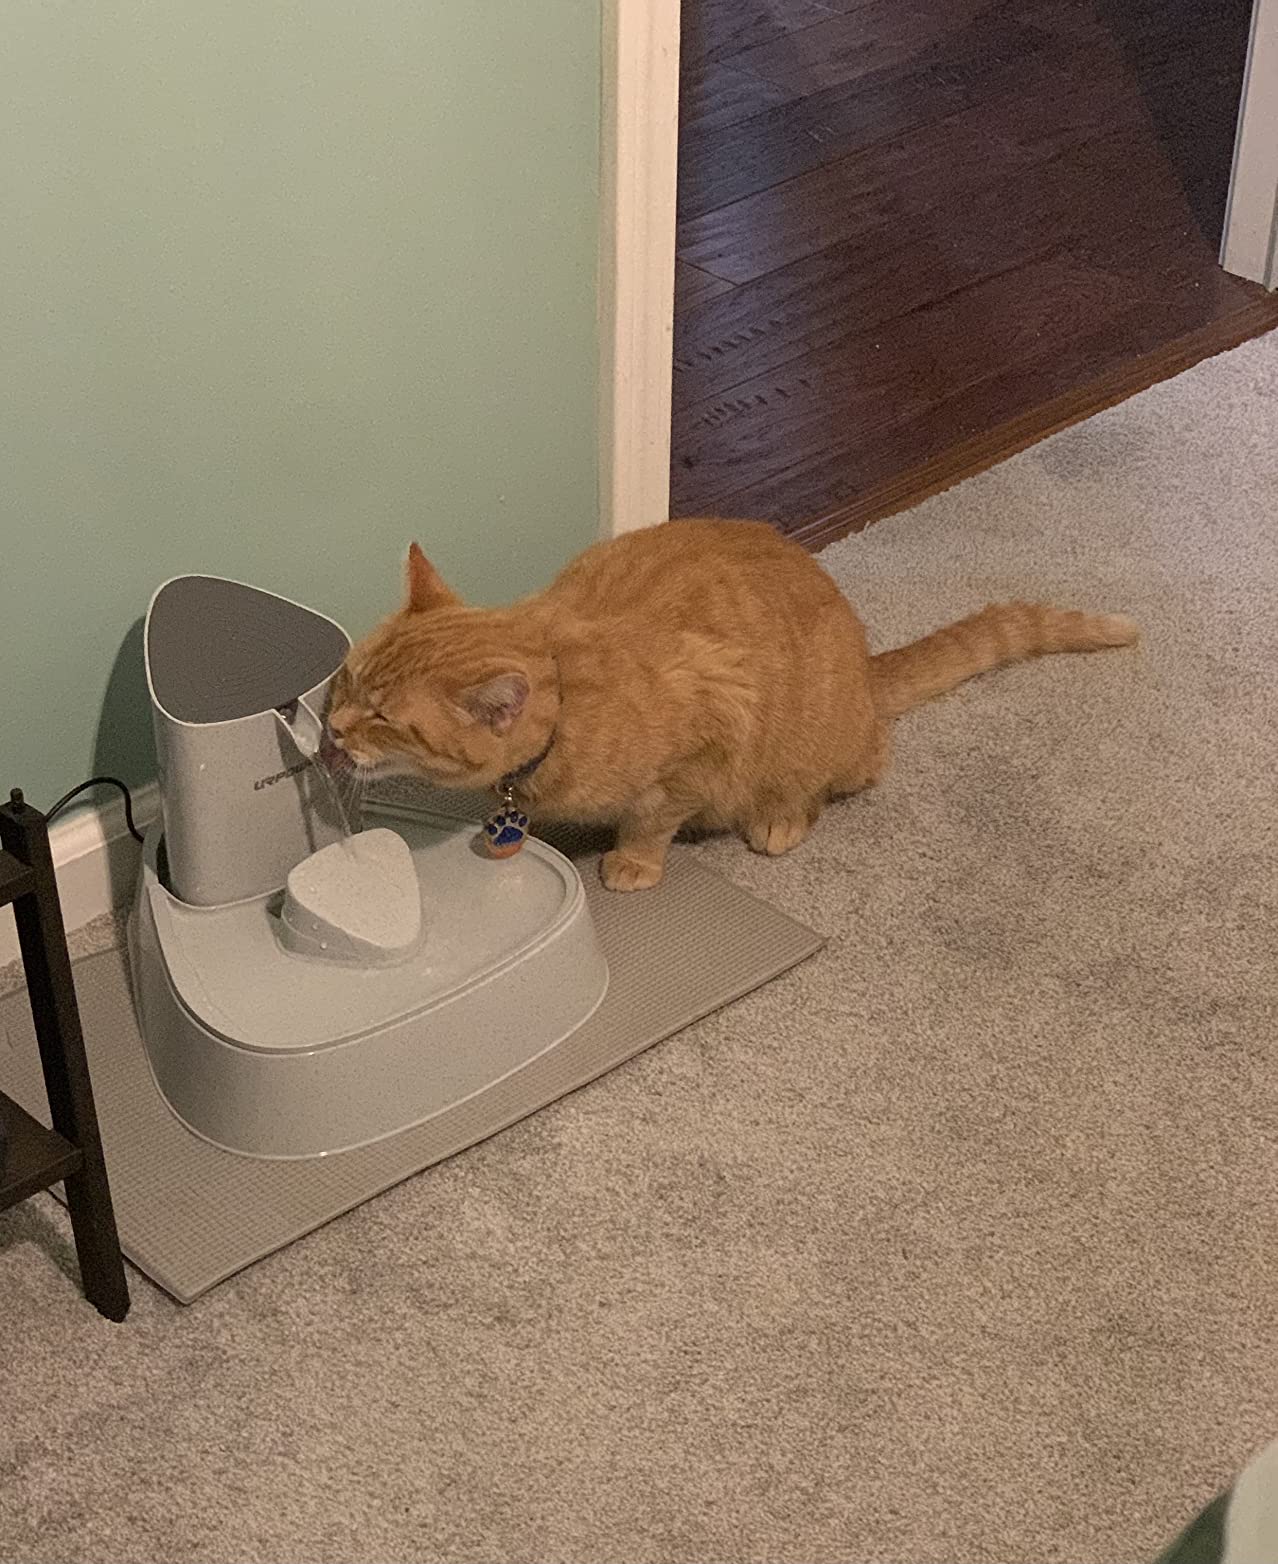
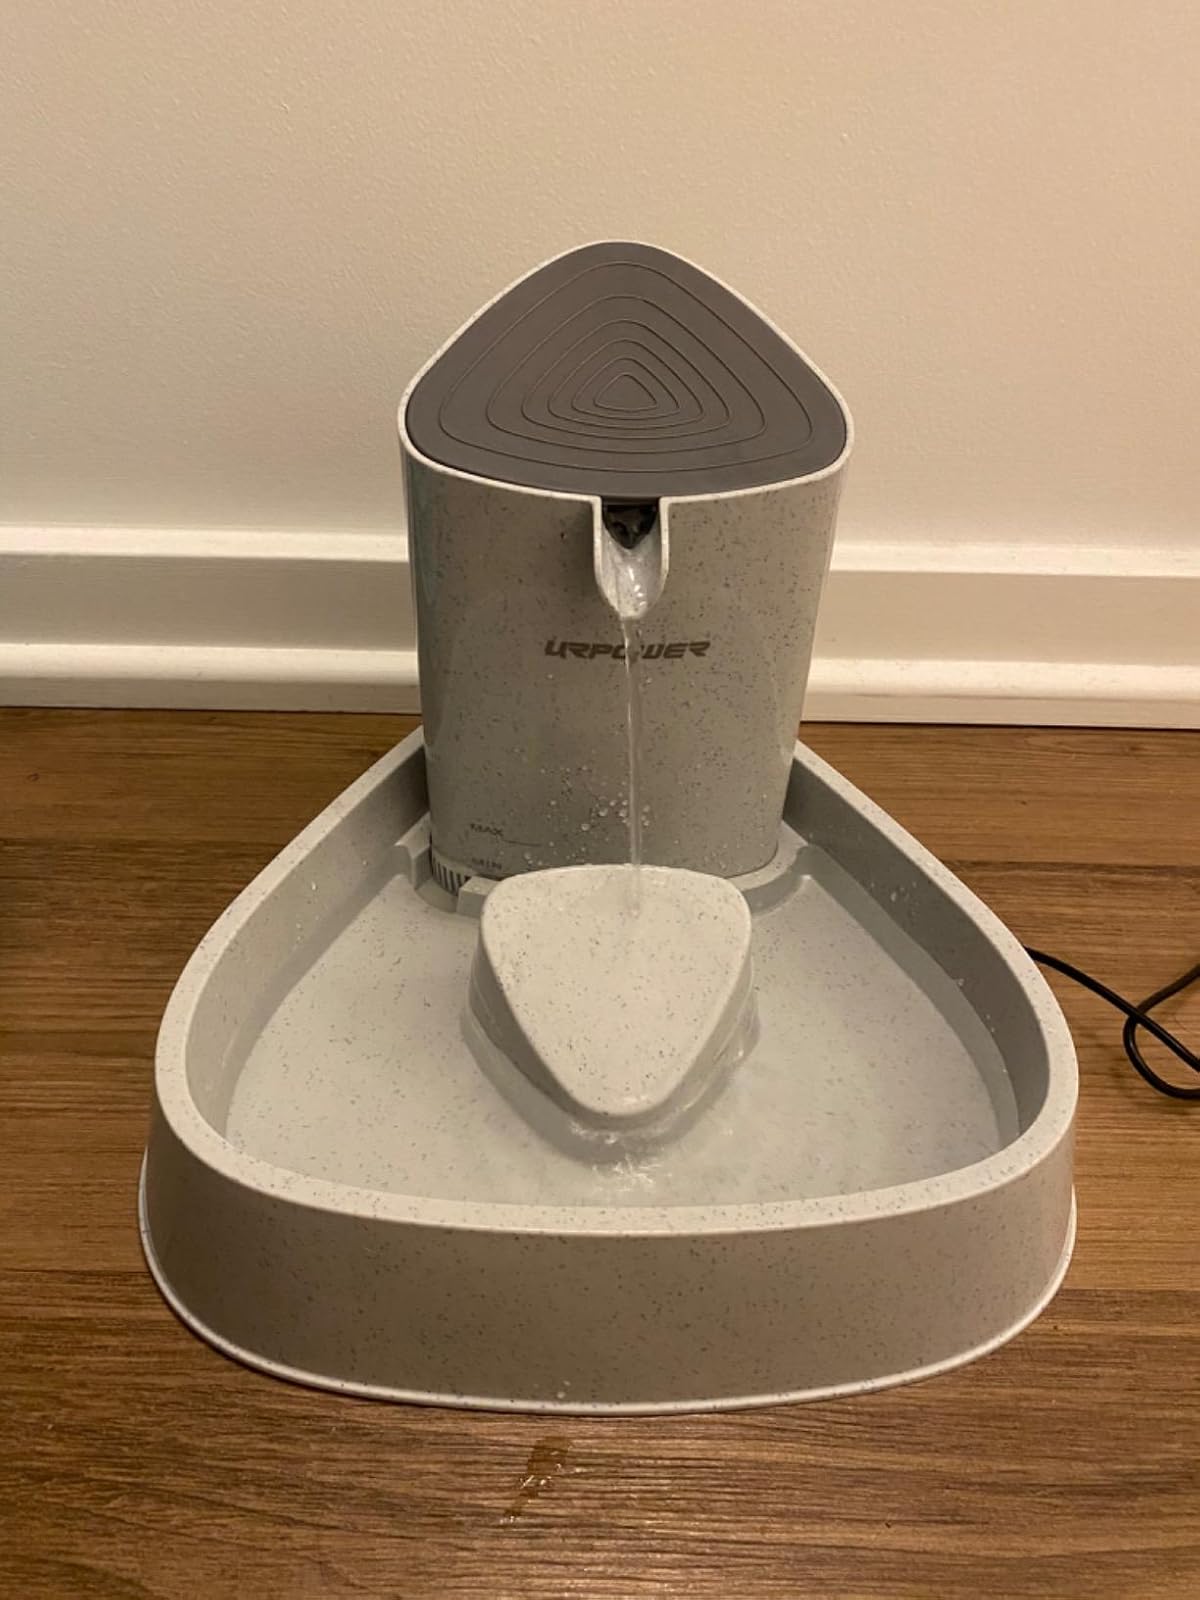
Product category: items_bowl
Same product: yes